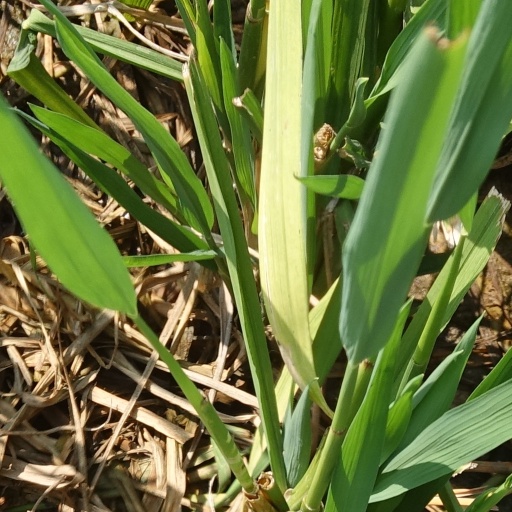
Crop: rice